Culture of Slovakia

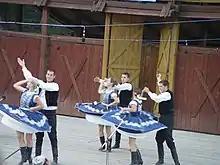
Slovak folk dance

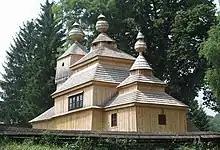
This wooden church in Bodružal is an example of Rusyn folk architecture and is a UNESCO World Heritage Site

The culture of Slovakia is influenced by its Catholic culture, its various folk traditions, and its location in Central Europe. Slovakian culture shares certain similarities with the cultural traditions of its neighbouring countries: Poland, Ukraine, Hungary, Austria and Czech Republic.